2017 Stadium Super Trucks

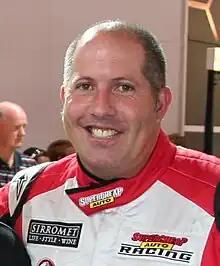
Paul Morris, the 2017 champion

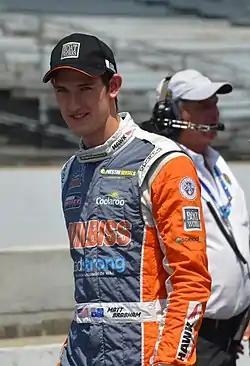
Matthew Brabham, the 2017 runner-up

The 2017 Speed Energy Stadium Super Trucks were the fifth season of the Stadium Super Trucks series. Paul Morris won his first series championship with a one-point advantage over Matthew Brabham.